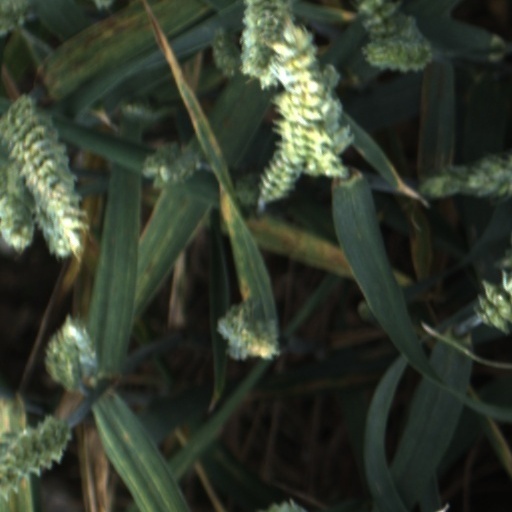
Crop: wheat